Jan van Kessel the Younger

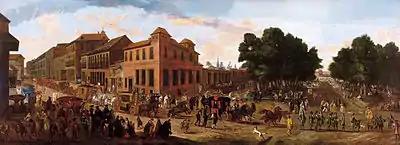
"View of the Carrera de San Jerónimo and the Paseo del Prado with a Procession of Carriages"

While some art historians have questioned whether Jan van Kessel the Younger was a still life painter, various still lifes have been attributed to him. Similar in style to those of his father, these still lifes are perfectly balanced compositions, which are characterized by an attention for detail and the use of delicate colours. It has been speculated that the Flemish style of these still lifes gradually took on some of the features of the style of still life painting of his adoptive country Spain.